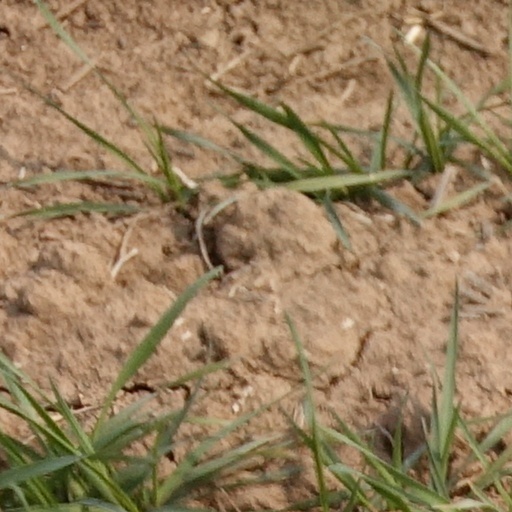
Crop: wheat